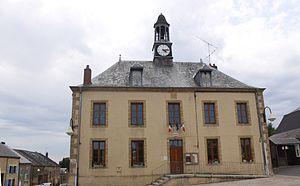
Village Ardennais
Pouru-aux-Bois est une commune française, située dans le département des Ardennes en région Grand Est.